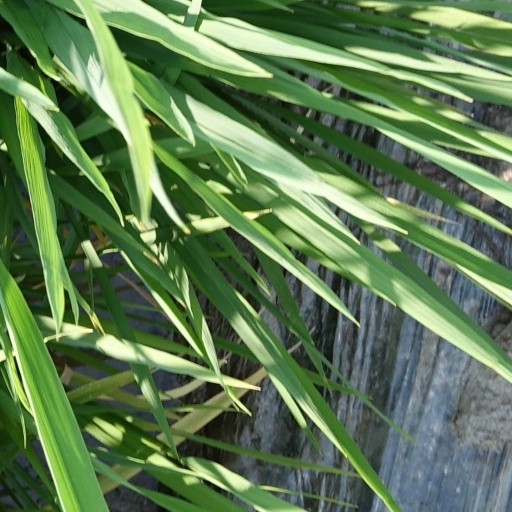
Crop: rice